Clara Immerwahr

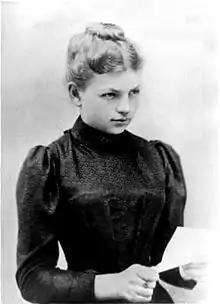
Clara Immerwahr (1870–1915)

Clara Helene Immerwahr (21 June 1870 – 2 May 1915) was a German chemist. She was the first German woman to be awarded a doctorate in chemistry from the University of Breslau, and is credited with being a pacifist as well as a "heroine of the women's rights movement". From 1901 until her death from suicide in 1915, she was married to the Nobel Prize-winning chemist Fritz Haber.